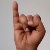
The image shows a hand gesture representing the letter 'I' in Indian Sign Language.